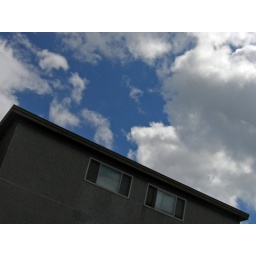
building in the sky